Monument to the Fighters of the Revolution

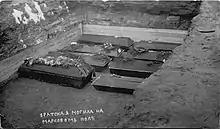
Coffins in the communal grave

A competition for the design of the memorial was opened almost immediately after the funerals had taken place. A commission was set up to judge the entries, consisting of prominent architects, artists and writers, including: Ivan Fomin, Alexandre Benois, Kuzma Petrov-Vodkin, Mstislav Dobuzhinsky, Ivan Bilibin, Alexander Blok, Maxim Gorky, and Anatoly Lunacharsky. Eleven designs were submitted. One envisaged a huge tetrahedral metal pyramid with a female figure at the top, symbolising the freedom of the Russian people. Another proposed the creation of a giant cube, angled on inverted truncated pyramids, while yet another version was for a high four-tiered tower with rooms built into it. Variations on creating a column along the lines of Auguste de Montferrand's Alexander Column were also presented. The commission rejected most of the entrants on the grounds of being disproportionate to the scale of the location and likely to distort the city's historical appearance. The design selected was that put forward by Lev Rudnev, to the "Fighters of the Revolution". Modest in comparison to some of the proposals, it had the advantage at a time of straitened finances of re-using materials from the "Salniy Buyan", a collection of storage yards and warehouses along the river , which had been dismantled before the war as part of the expansion of the neighbouring shipyard. Large granite blocks were thus readily available. The monument to the "Fighters of the Revolution" was opened on 7 November 1919. It consisted of four large L-shaped granite walls enclosing an open space at the centre of the Field of Mars. Epitaphs by Anatoly Lunacharsky, People's Commissar of Education, were inscribed on eight large tablets placed at the end of each wall. The design of the inscriptions was carried out by artists Vladimir Konashevich and Nikolay Tyrsa, with the construction of the monument overseen by Lev Ilyin.